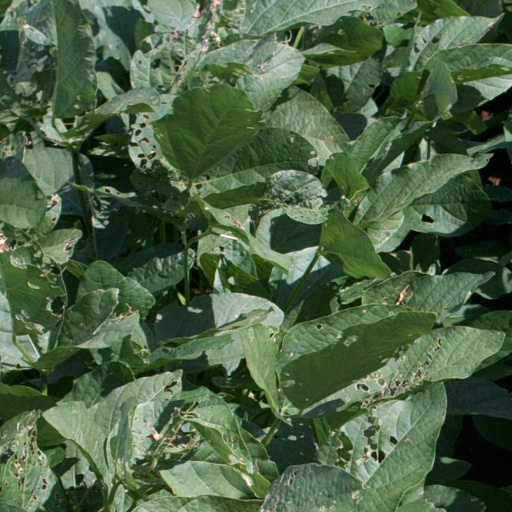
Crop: soybean